John Bourke, 2nd Earl of Mayo

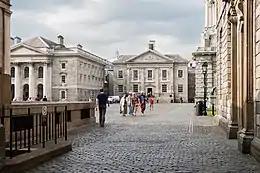
Trinity College, Dublin.

Bourke was the son of John Bourke, 1st Earl of Mayo and Mary Deane, daughter of Joseph Deane. He was educated at Trinity College, Dublin.